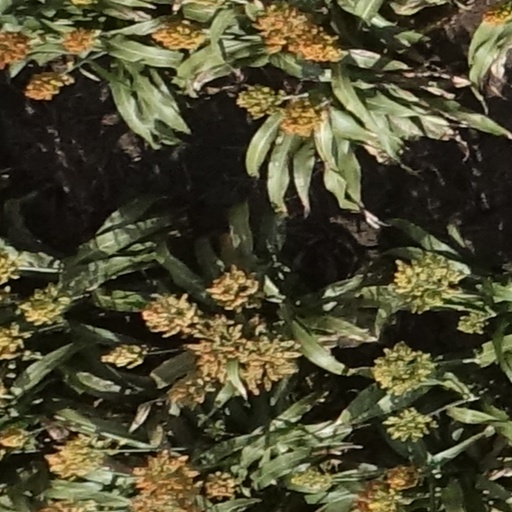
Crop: sorghum